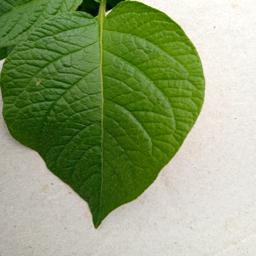
Etiqueta: Sana